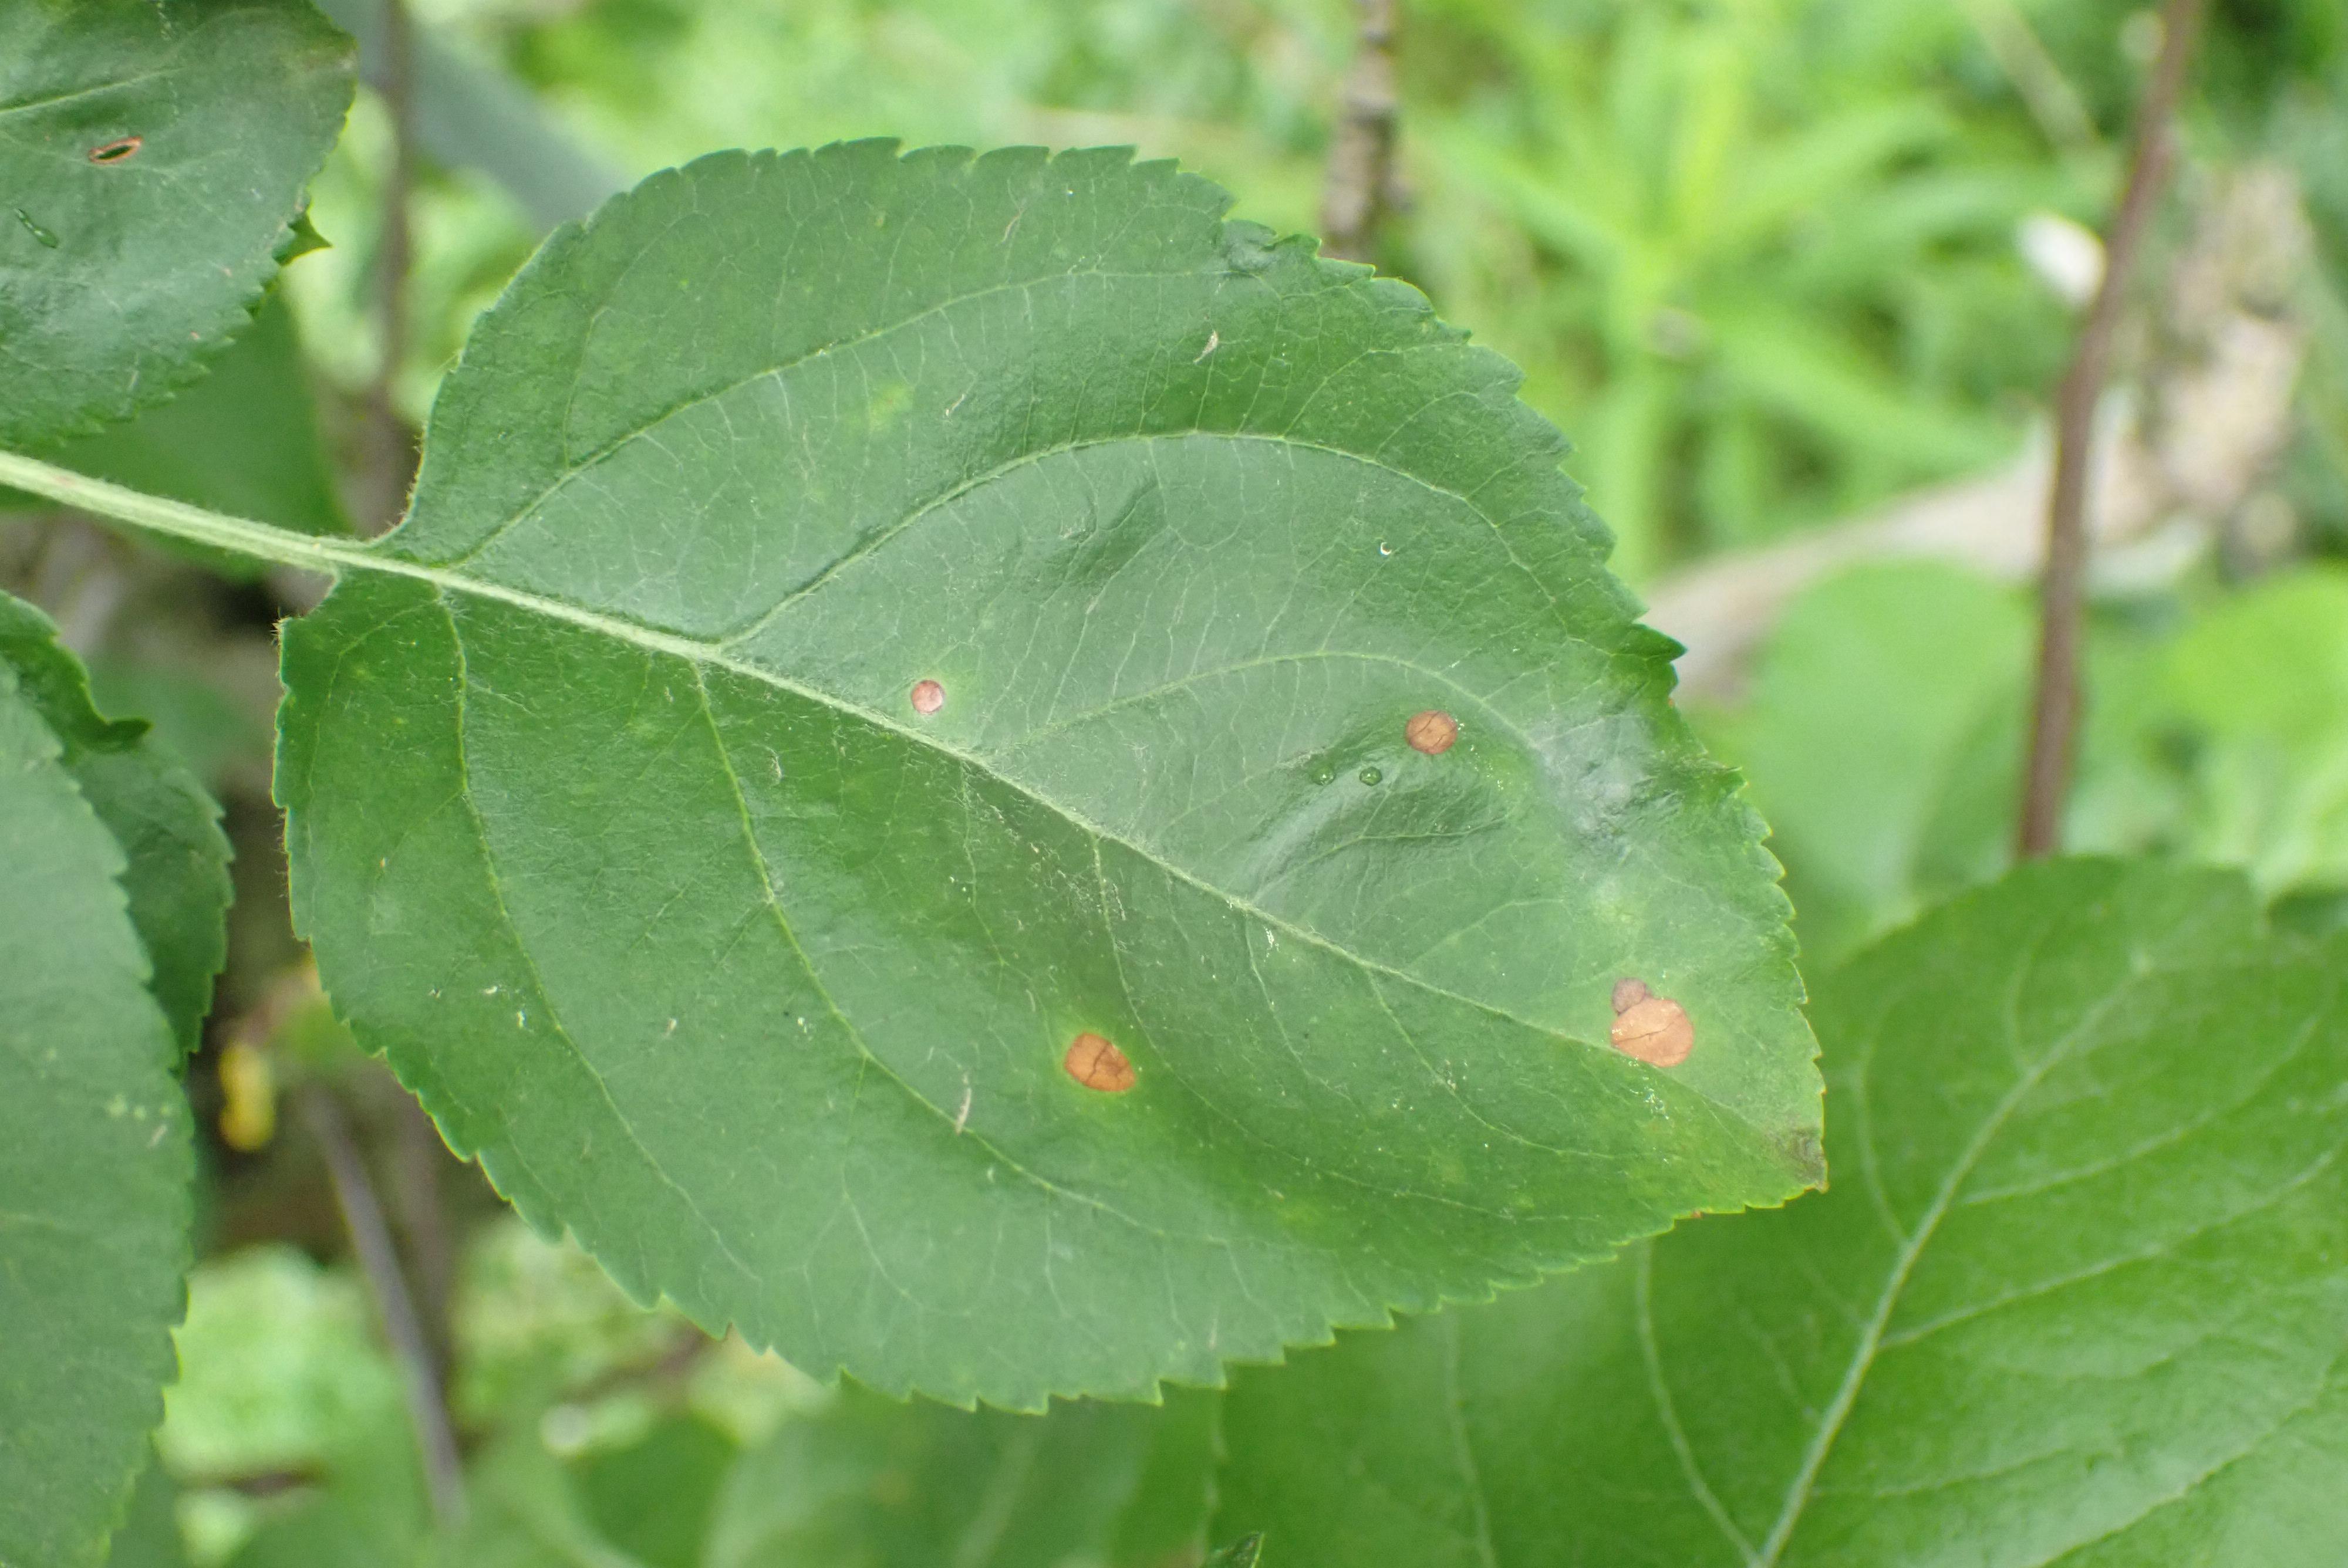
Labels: frog_eye_leaf_spot